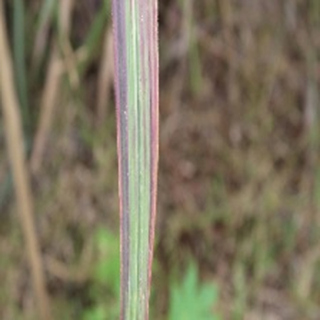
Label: sugarcane_bacterial_blight